Vincent Kompany

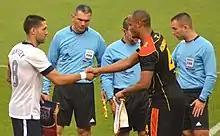
Belgian captain Kompany swaps pennants with United States skipper Clint Dempsey in 2013

On 19 May 2010, Kompany captained Belgium for the first time and scored his first international goal in the 90th minute for a 2–1 friendly win over Bulgaria at the King Baudouin Stadium. After 34 minutes of Belgium's 2–1 World Cup qualifier win against Serbia in June 2013, Kompany suffered concussion and facial injuries, including a broken nose and cracked eye-socket, in a collision with goalkeeper Vladimir Stojković. After receiving first aid on the touchline, he played out the remainder of the match.